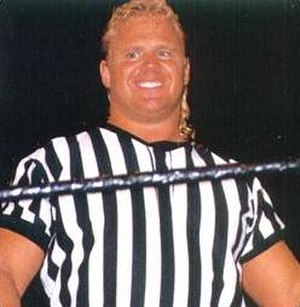
Curt Hennig
Curt Hennig
Curt Hennig var en amerikansk wrestler, der wrestlede for American Wrestling Association, World Wrestling Federation under navnet Mr. Perfect, World Championship Wrestling og Total Nonstop Action Wrestling. Han vandt én VM-titel hos AWA og senere WWF's Intercontinental Championship, som han holdt i længere tid end nogen anden i 1990'erne. I WCW vandt han WCW United States Heavyweight Championship og WCW World Tag Team Championship sammen med Barry Windham. Hennig døde af en kokainoverdosis i 2003. Han blev 44 år.